Alcatraz Library

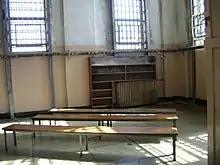
Alcatraz Library

Alcatraz Library was a library for inmates at Alcatraz Federal Penitentiary. It was located at the end of D-Block. On entering Alcatraz, every inmate received a library card and a catalog of books found in the library. An inmate would order a book by putting a slip with their card in a box at the entrance to the dining hall before breakfast, and a librarian took the order to and from their cell. The library, which used a closed-stack paging system, had a collection of 10,000 to 15,000 books, mainly left over from Alcatraz's army days.